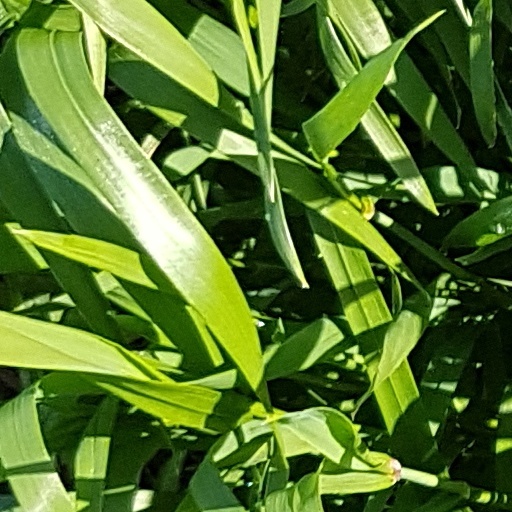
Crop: wheat